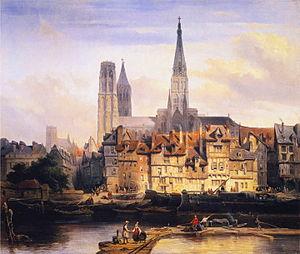
Johannes Bosboom, né le 18 février 1817 à La Haye et décédé en la même ville le 14 septembre 1891, était un peintre et aquarelliste belge. Issu d'une famille de la noblesse autrichienne, ses parents ont dû émigrer en Belgique avant sa naissance pour des raisons politiques.
Le quai Pierre-Corneille est un quai de Rouen.
Rouen [ʁwɑ̃] est une commune du Nord-Ouest de la France traversée par la Seine. Préfecture du département de la Seine-Maritime, elle est le chef-lieu de la Normandie réunifiée après avoir été, jusqu'en 2015, celui de la Haute-Normandie.